Whale (sculpture)

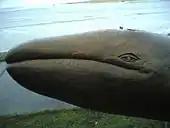
Detail of the whale

"Whale" is a sculpture installed at, and the namesake of, Whale Park (or Hemlock Street Park), located at the north end of downtown Cannon Beach. The sculpture commemorates the visit by members of the Lewis and Clark Expedition's Corps of Discovery in January 1806, including William Clark and Sacagawea, who explored the area to investigate reports of a beached whale. It measures x x and is positioned horizontally on top of two metal posts anchored in a concrete base which is tall. The whale's head and tail are elevated. The underside of its proper right flipper contains an unintelligible signature by the artist which may read "Hartwick". The original artist that carved the wood sculpture was Gregory Alan Hartwick.